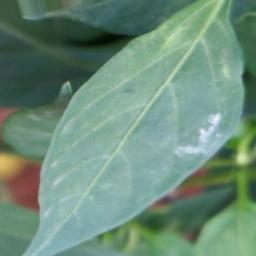
Label: healthy